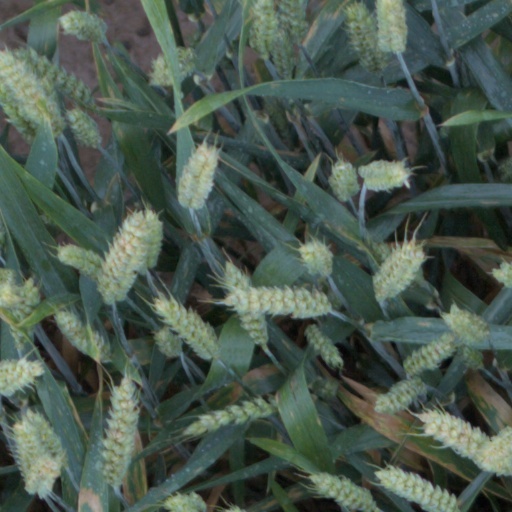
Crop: wheat